Via media

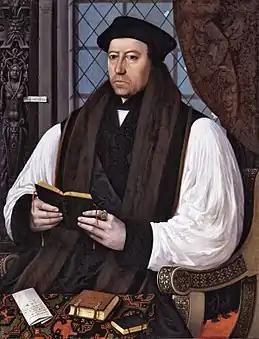
Historian Diarmaid MacCulloch describes Thomas Cranmer as seeking to navigate a middle way between Zurich (Reformed Christianity) and Wittenberg (Lutheranism), though he remarks that the Church of England was ultimately closer to Reformed Christianity.

The term "via media" is frequently claimed by Anglican proponents, though not without debate, as a term of apologetics.